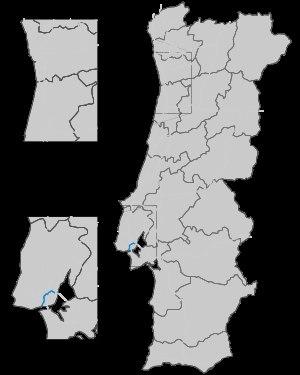
L'autoroute portugaise A36 également appelée CRIL est une autoroute urbaine longue de 20 km, contournant et desservant le nord et l'ouest de Lisbonne, et passant à proximité de Odivelas et Amadora.